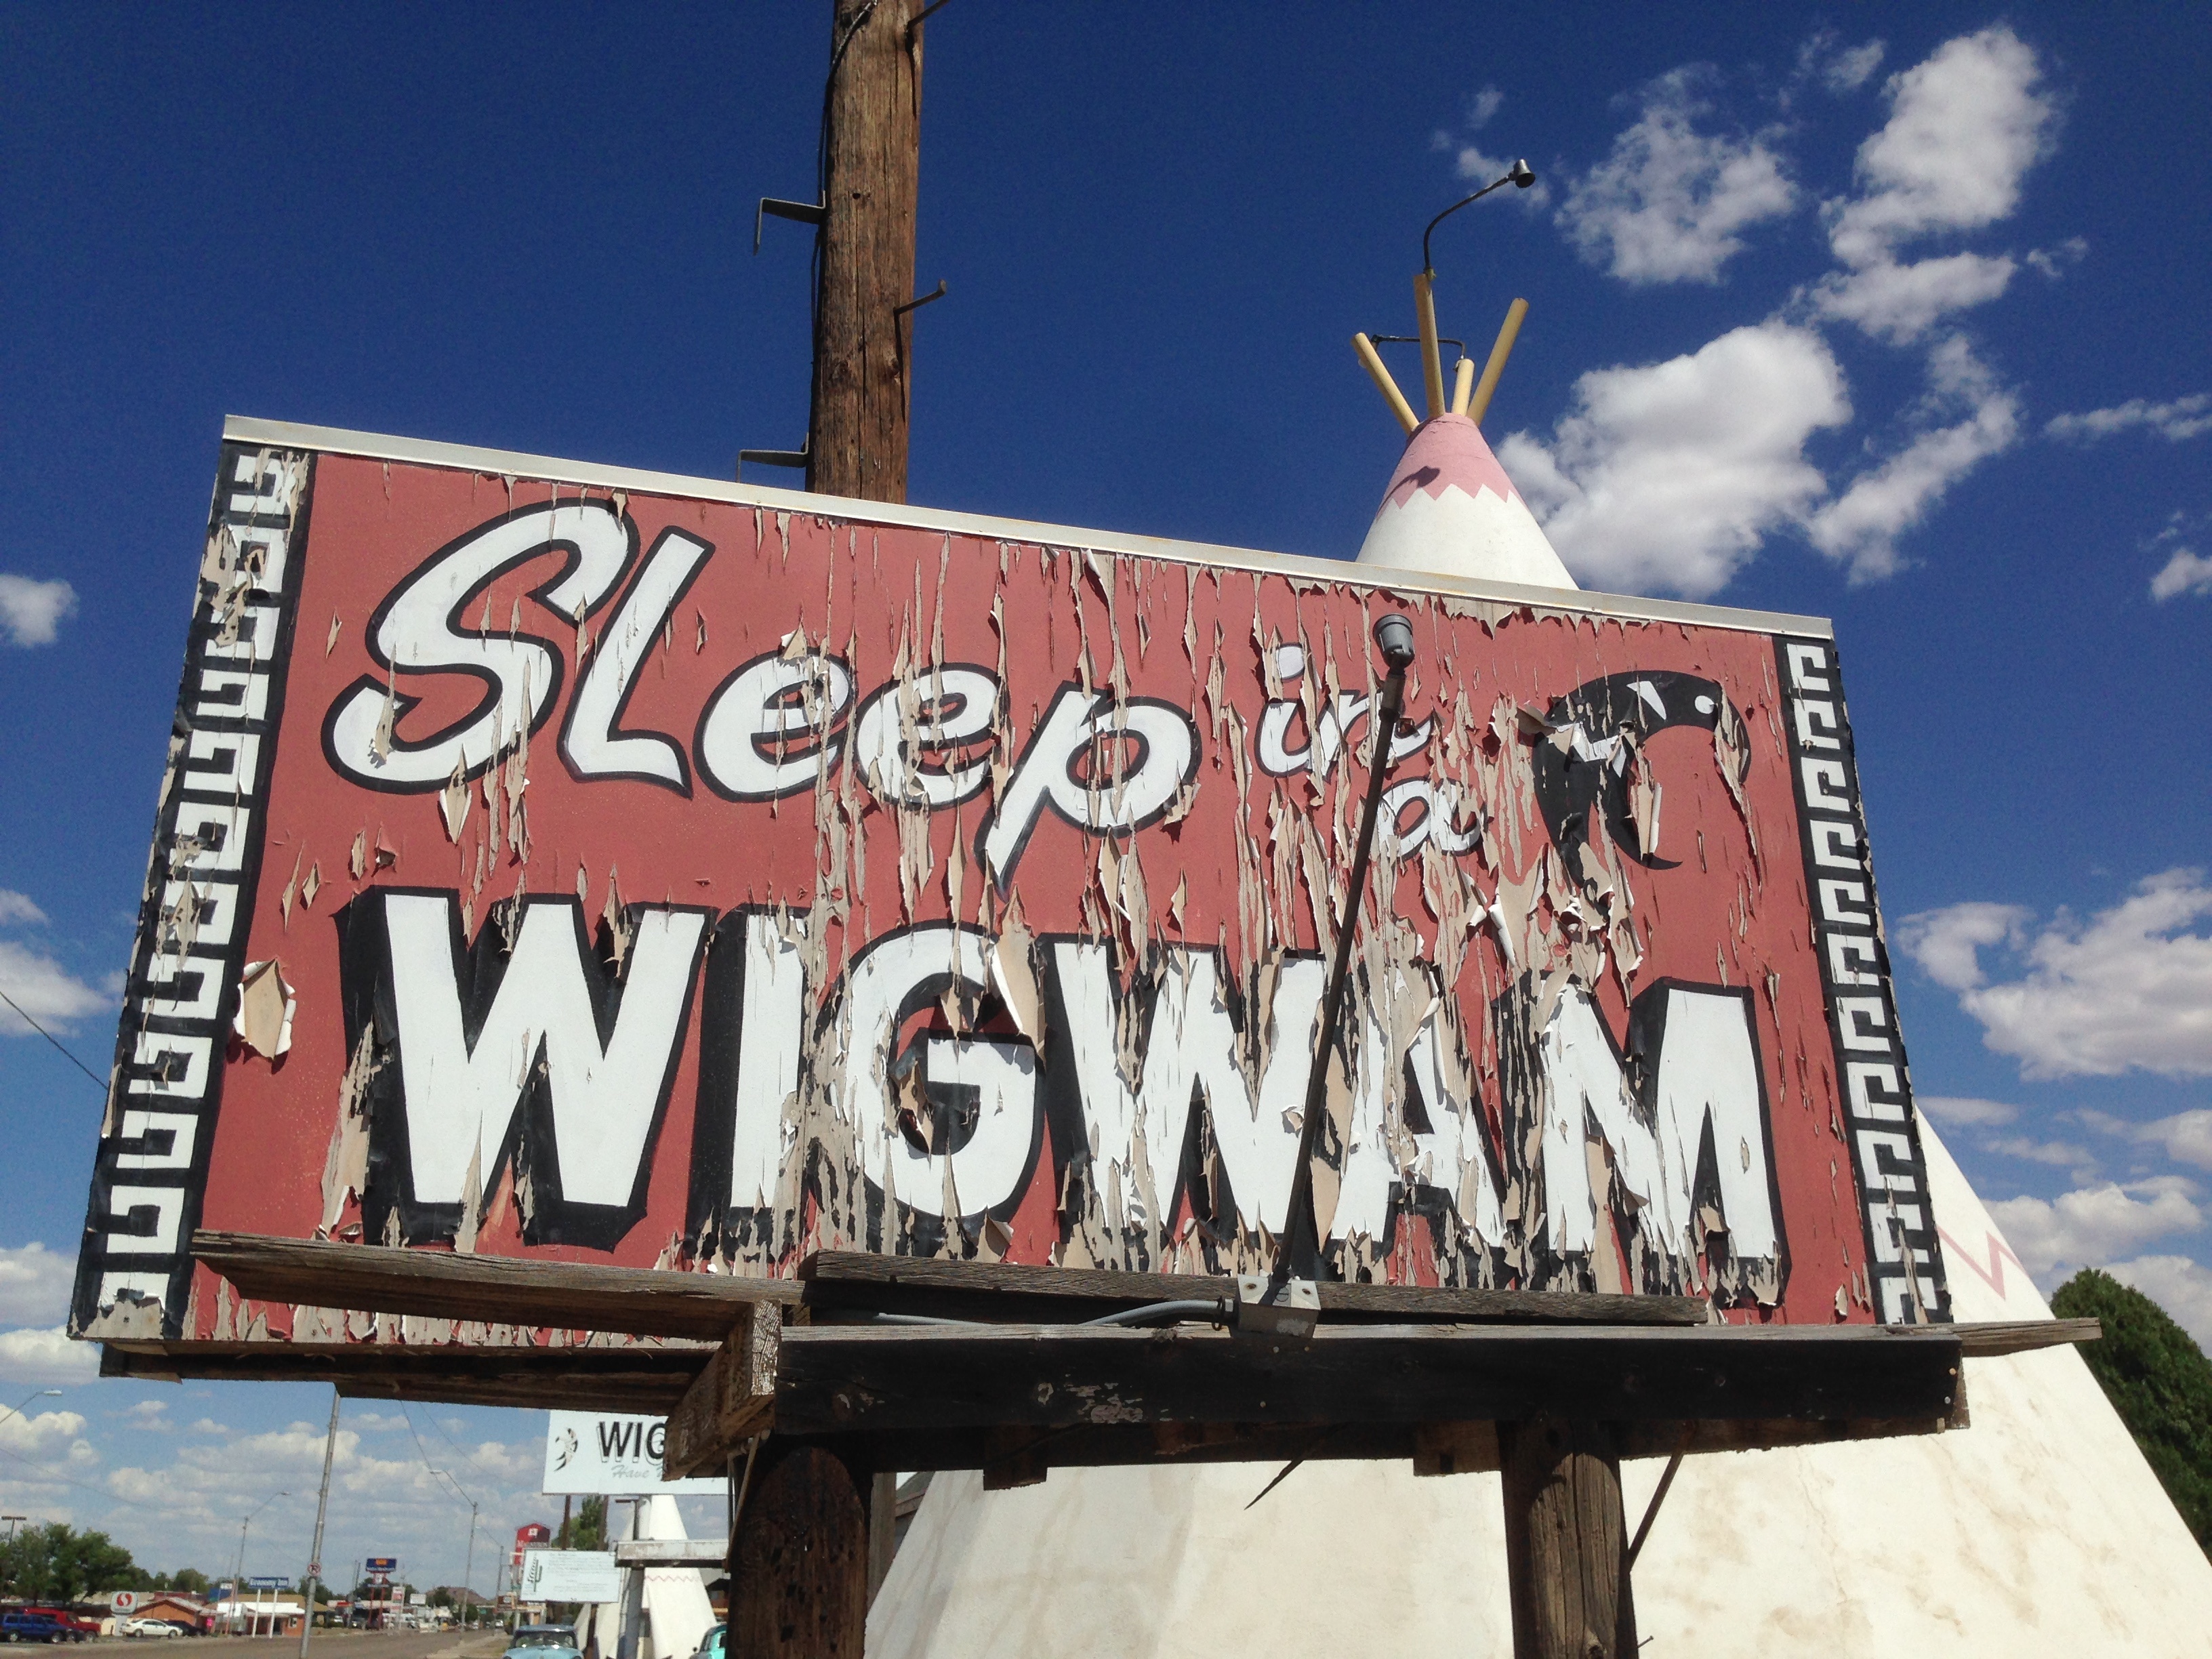
advertising, sign, signage, billboard